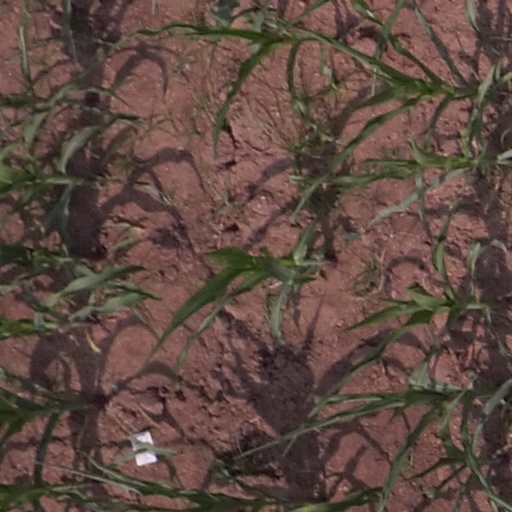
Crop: maize; corn